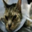
Label: cat